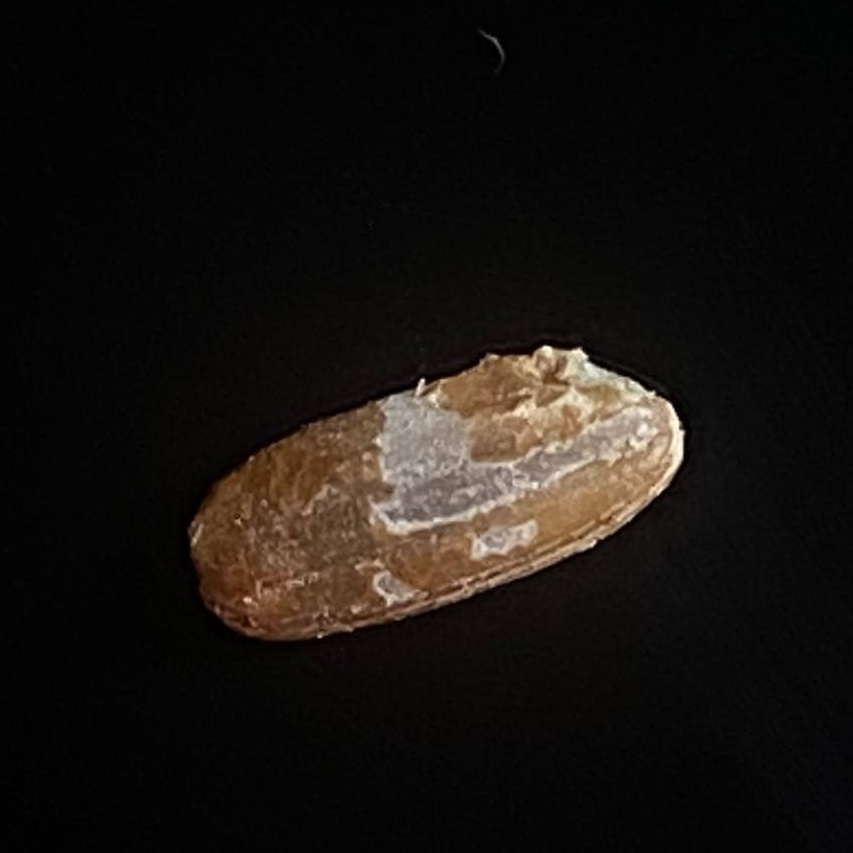
Rice variety: Lal_Binni